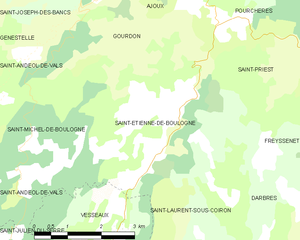
Carte des communes françaises: Saint-Étienne-de-Boulogne